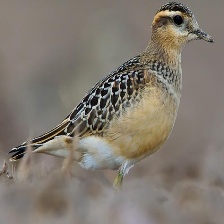
Species: INLAND DOTTEREL
Scientific name: CHARADRIUS AUSTRALIS